Wuthering Heights (fictional location)

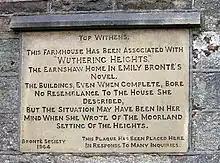
Sign at Top Withens

Wuthering Heights is a fictional location in Emily Brontë's 1847 novel of the same name. A dark and unsightly place, it is the focus of much of the hateful turmoil for which the novel is renowned. It is most commonly associated with Heathcliff, the novel's primary male protagonist, who, through his devious machinations, eventually comes into ownership both of it and of Thrushcross Grange. Although the latter is by most accounts a far happier place, Heathcliff chooses to remain in the gloom of the Heights, a home far more amenable to his character.